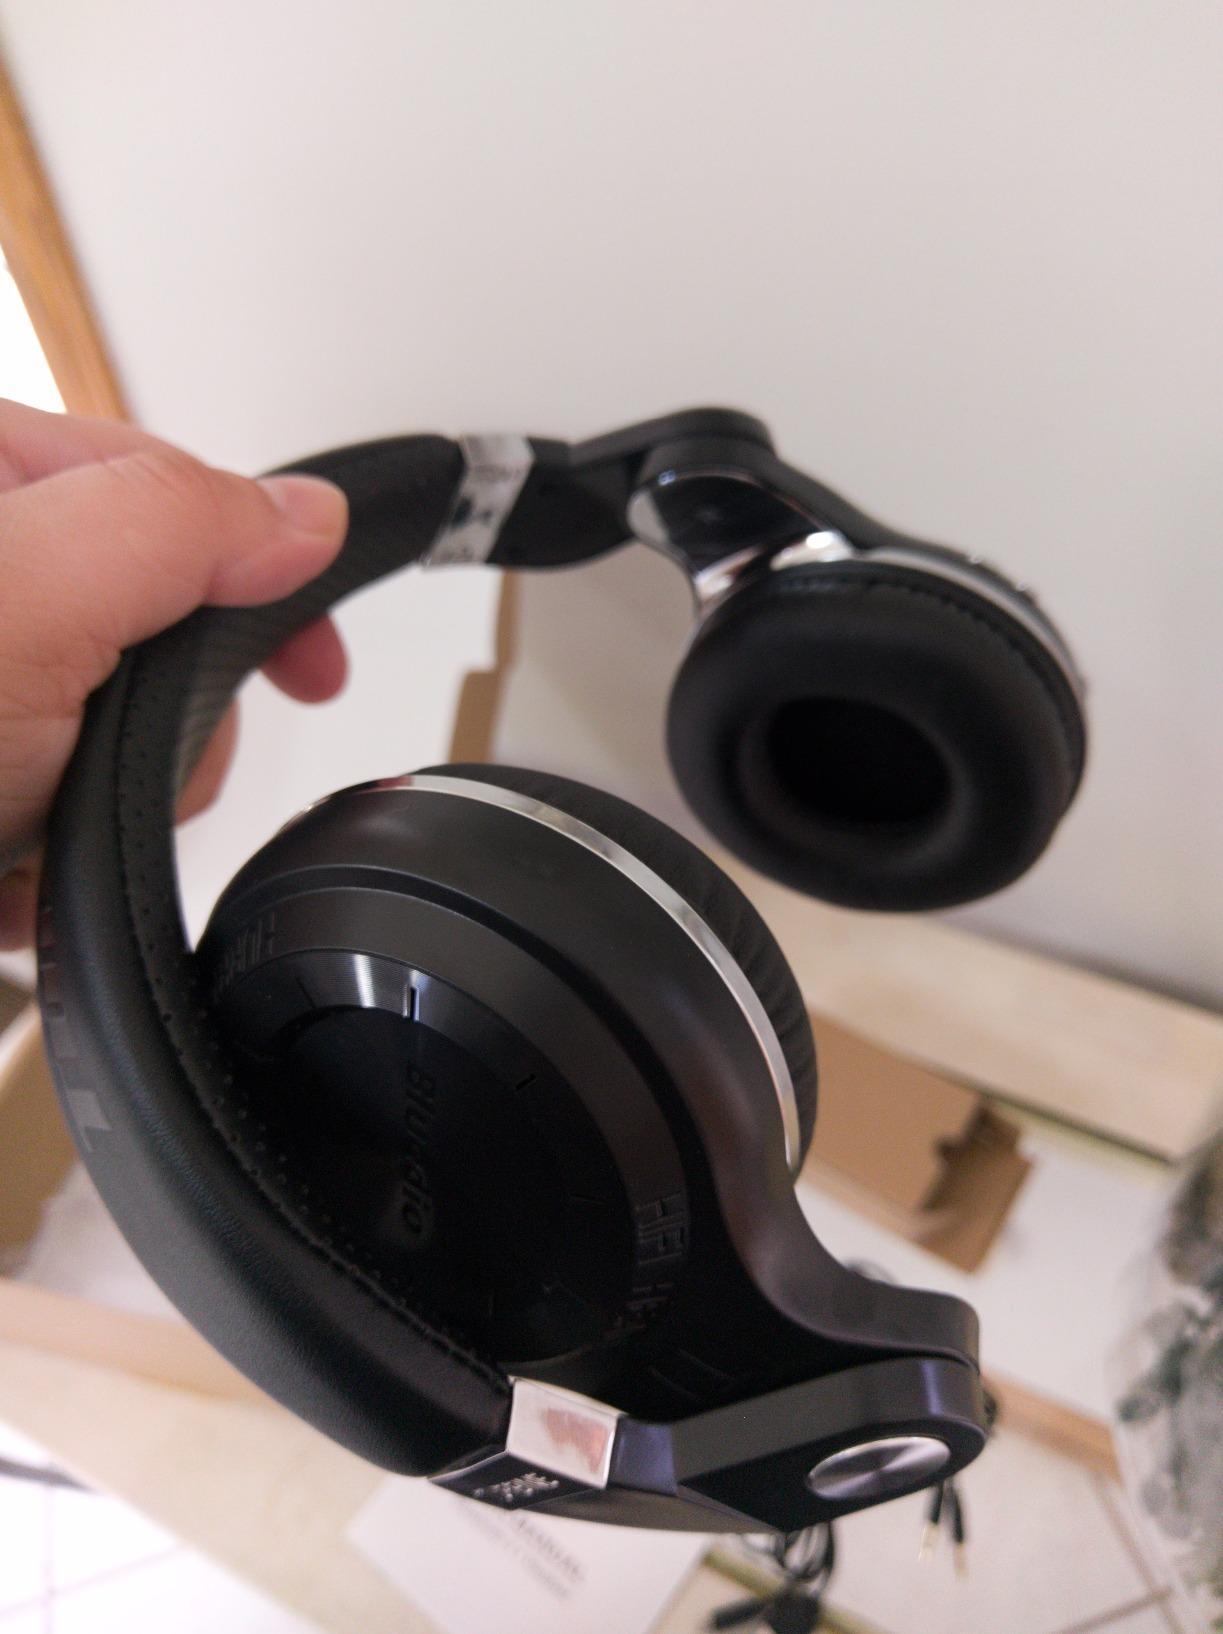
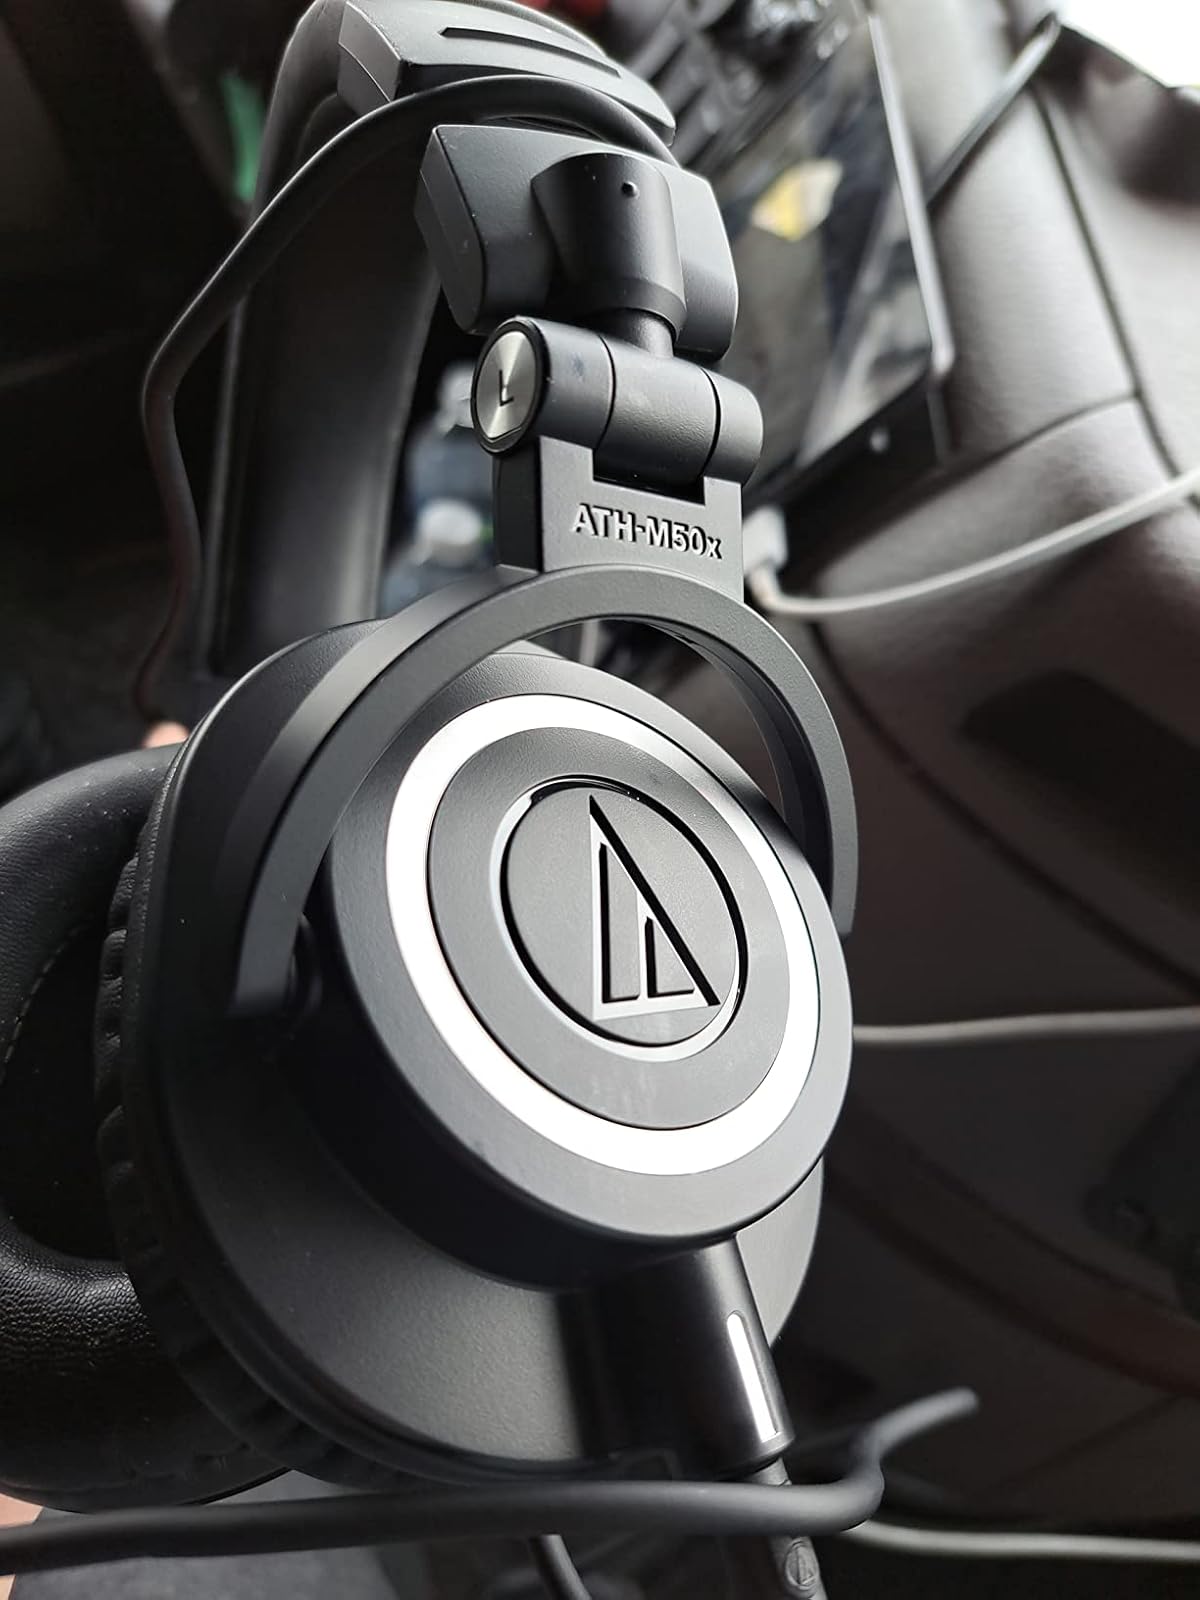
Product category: headphones
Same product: no